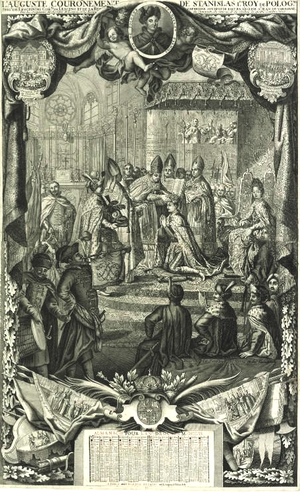
Stanislas Leszczynski ou Leczinski, en polonais, Stanisław Leszczyński, né le 20 octobre 1677 à Lwów et mort le 23 février 1766 à Lunéville, est un aristocrate polonais, roi de Pologne de 1704 à 1709 puis de 1733 à 1736 sous le nom de Stanislas Iᵉʳ et grand-duc de Lituanie dans le cadre de la république des Deux Nations, beau-père de Louis XV, duc de Lorraine et de Bar de 1737 à sa mort.